Raising hands in dua

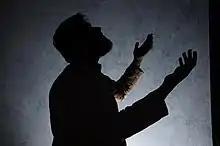
Raising hands in Dua

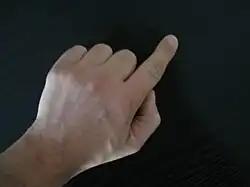
Using one index finger in Dua

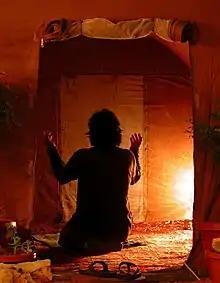
Raising hands in Dua

A few cases of "Raising the hands in Dua" being regarded as a forbidden innovation (Bidʻah) are: